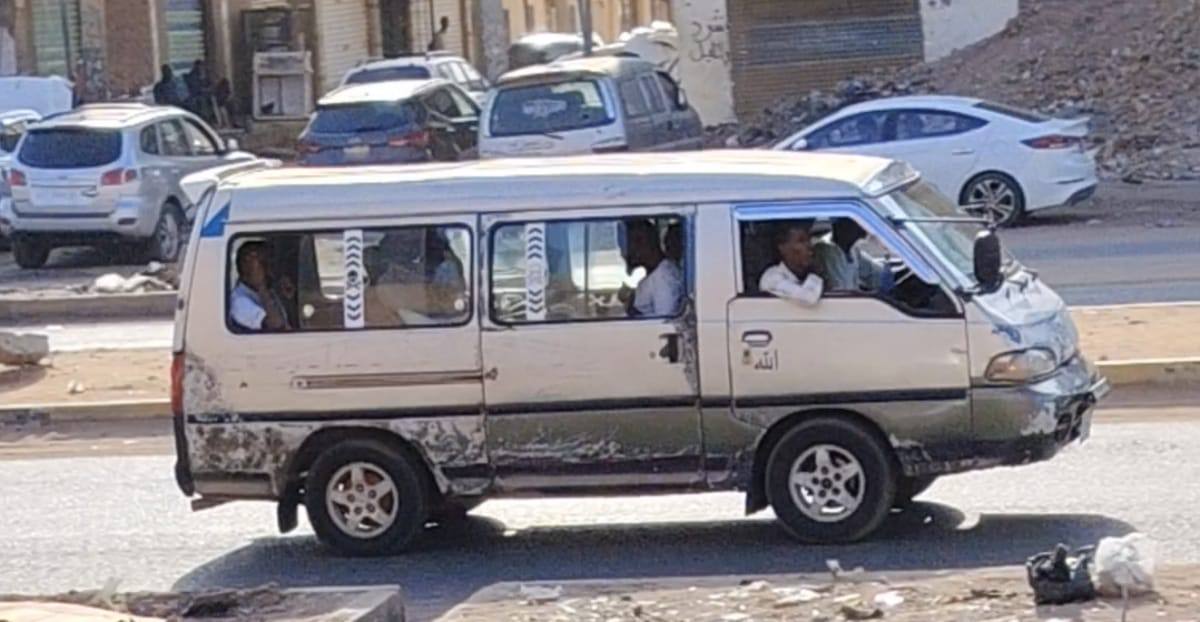
الوصف بالفصحى: حافلة صغيرة
الوصف بالعامية السودانية: هايس
التصنيف: Transportation